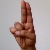
The image shows a hand gesture representing the letter 'U' in Indian Sign Language.